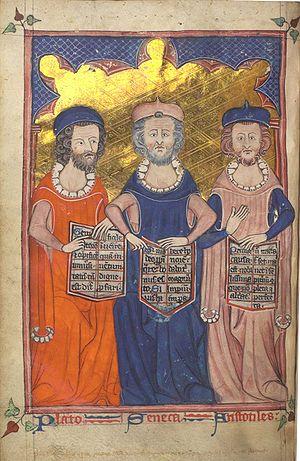
La philosophie médiévale est l'ensemble des œuvres et des courants philosophiques développés durant le Moyen Âge dans un espace géographique un peu plus étendu que celui du monde hellénistique et romain de l'Antiquité et dans lequel se sont développés le judaïsme, le christianisme et l'islam. En font notamment partie la philosophie scolastique, la philosophie byzantine et la philosophie islamique.